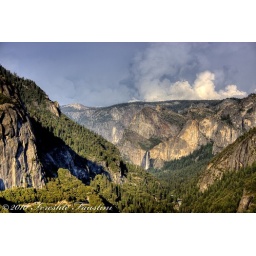
Taken from the highway you can see Bridal Fall off in the distance. I also like the large cloud formation in the background.